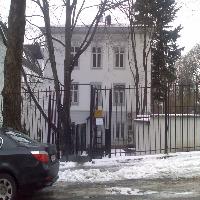
Weather: cloudy or overcast